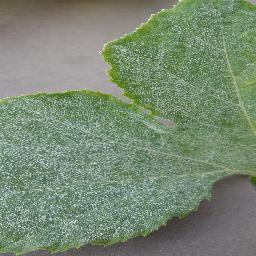
Label: Squash___Powdery_mildew